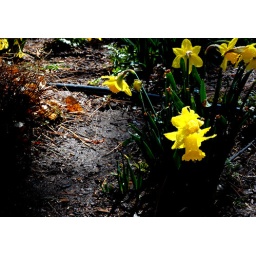
A flower bed at UNM near Alumni Chapel